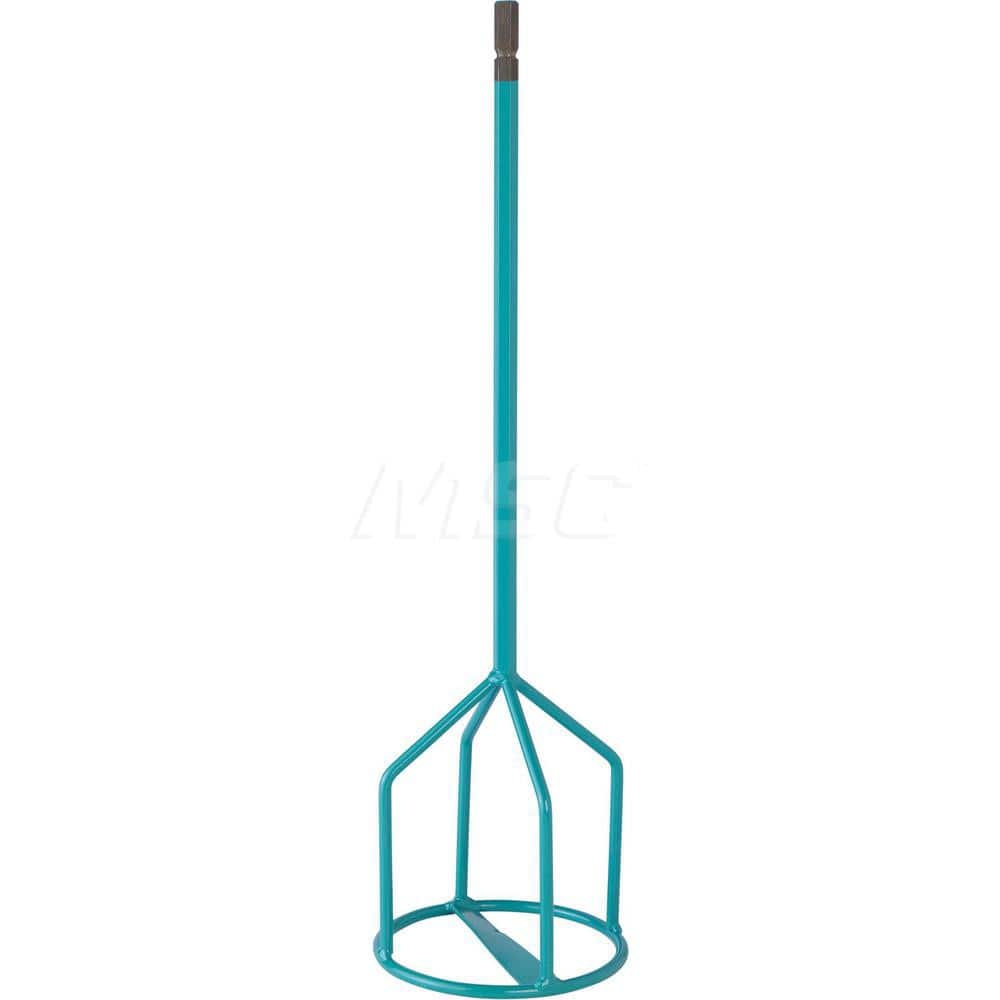
Spoons & Mixing Paddles; Spoon Type: Replacement Paddle; Material Family: Steel; Material: Steel; Overall Length (Inch): 23; Color: Teal
Brand: Collomix
Item #: 11608148 Brand: Collomix Model #: KR160HF Product Specifications Spoon Type Replacement Paddle Material Family Steel Material Steel Overall Length (Inch) 23 Color Teal
Category: Home & Garden > Kitchen & Dining > Kitchen Appliance Accessories > Pasta Maker Accessories > Mixing Paddles